Peria Jerry

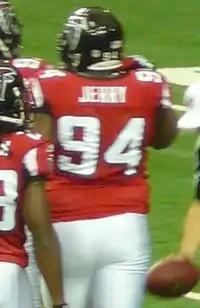
Jerry with the Atlanta Falcons in 2009

Peria Edward Jerry (born August 23, 1984) is an American former professional football player who was a defensive tackle in the National Football League (NFL). He was selected by the Atlanta Falcons in the first round of the 2009 NFL draft. He played college football for the University of Mississippi. Jerry retired from football in 2014 after five seasons with the Falcons. He is the older brother of former offensive guard John Jerry.